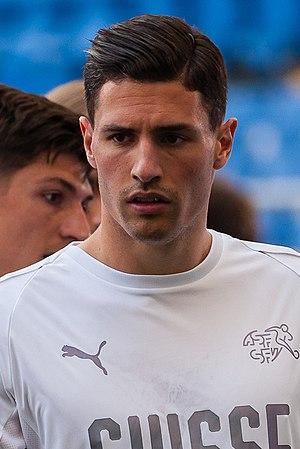
Fabian Schär est un footballeur international suisse né le 20 décembre 1991 à Wil. Il évolue au poste de défenseur à Newcastle United.